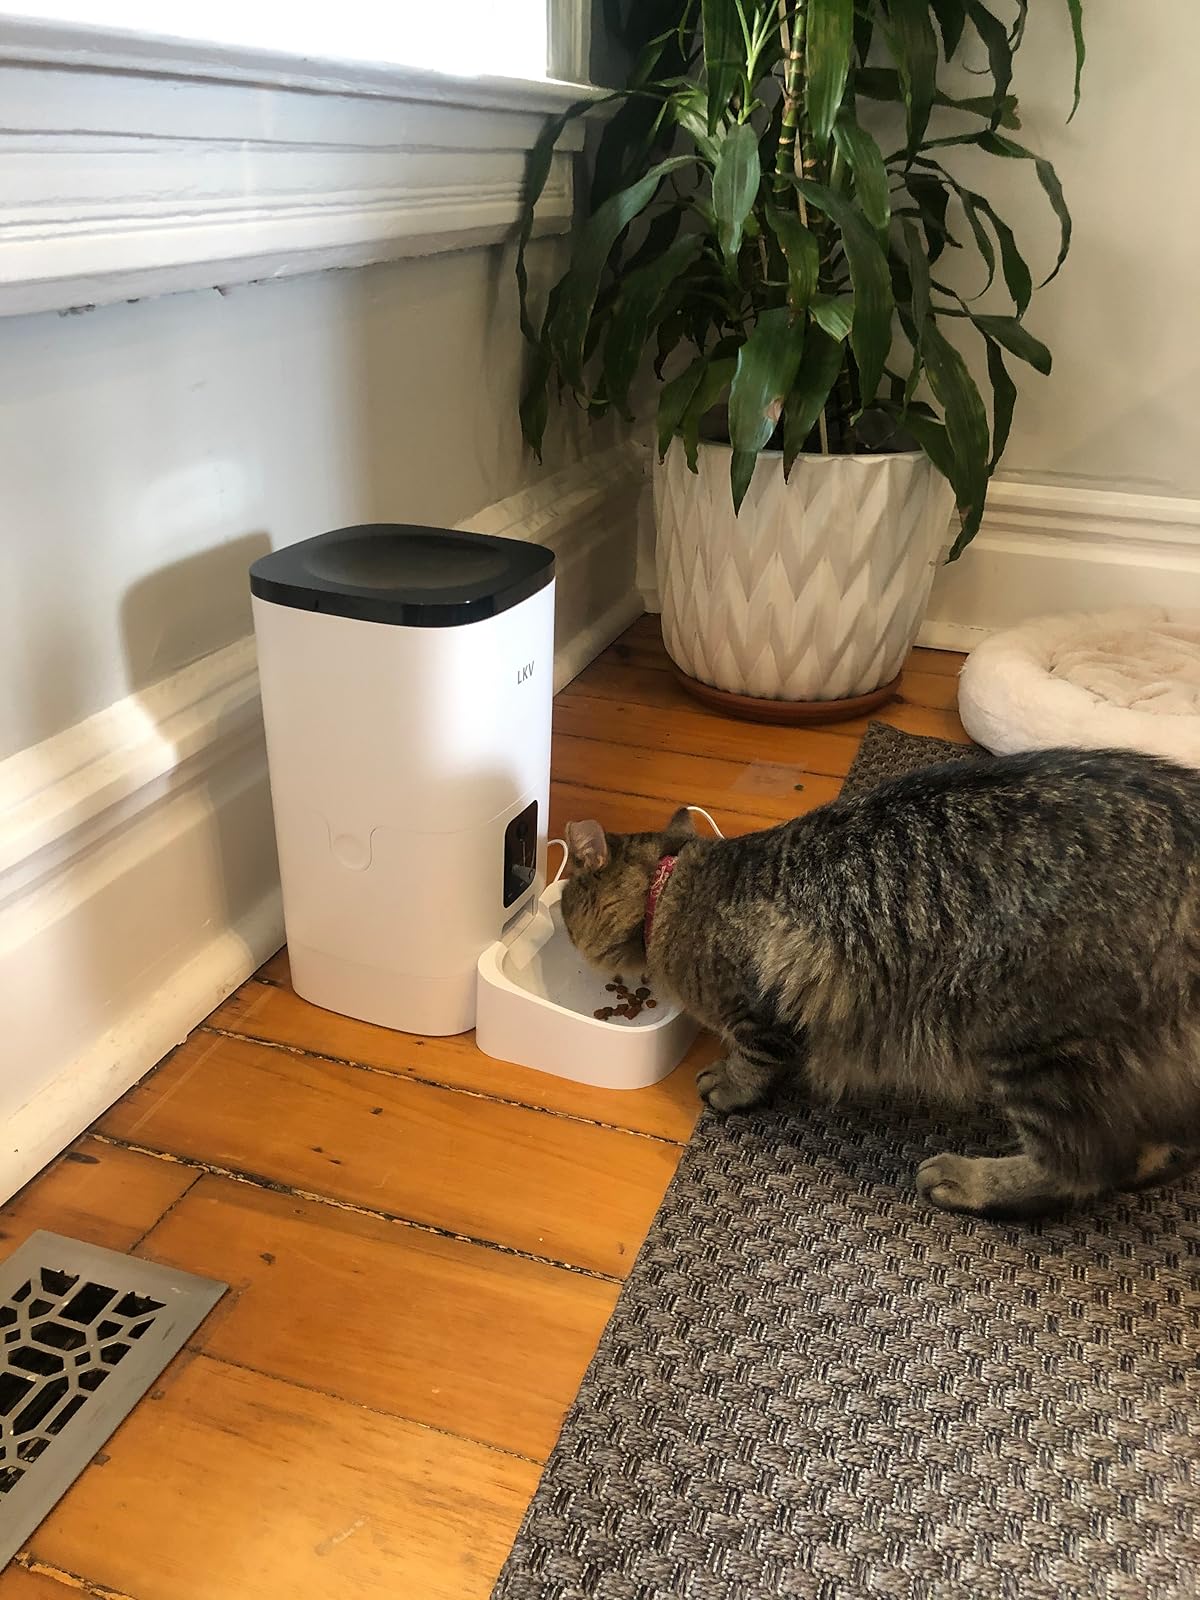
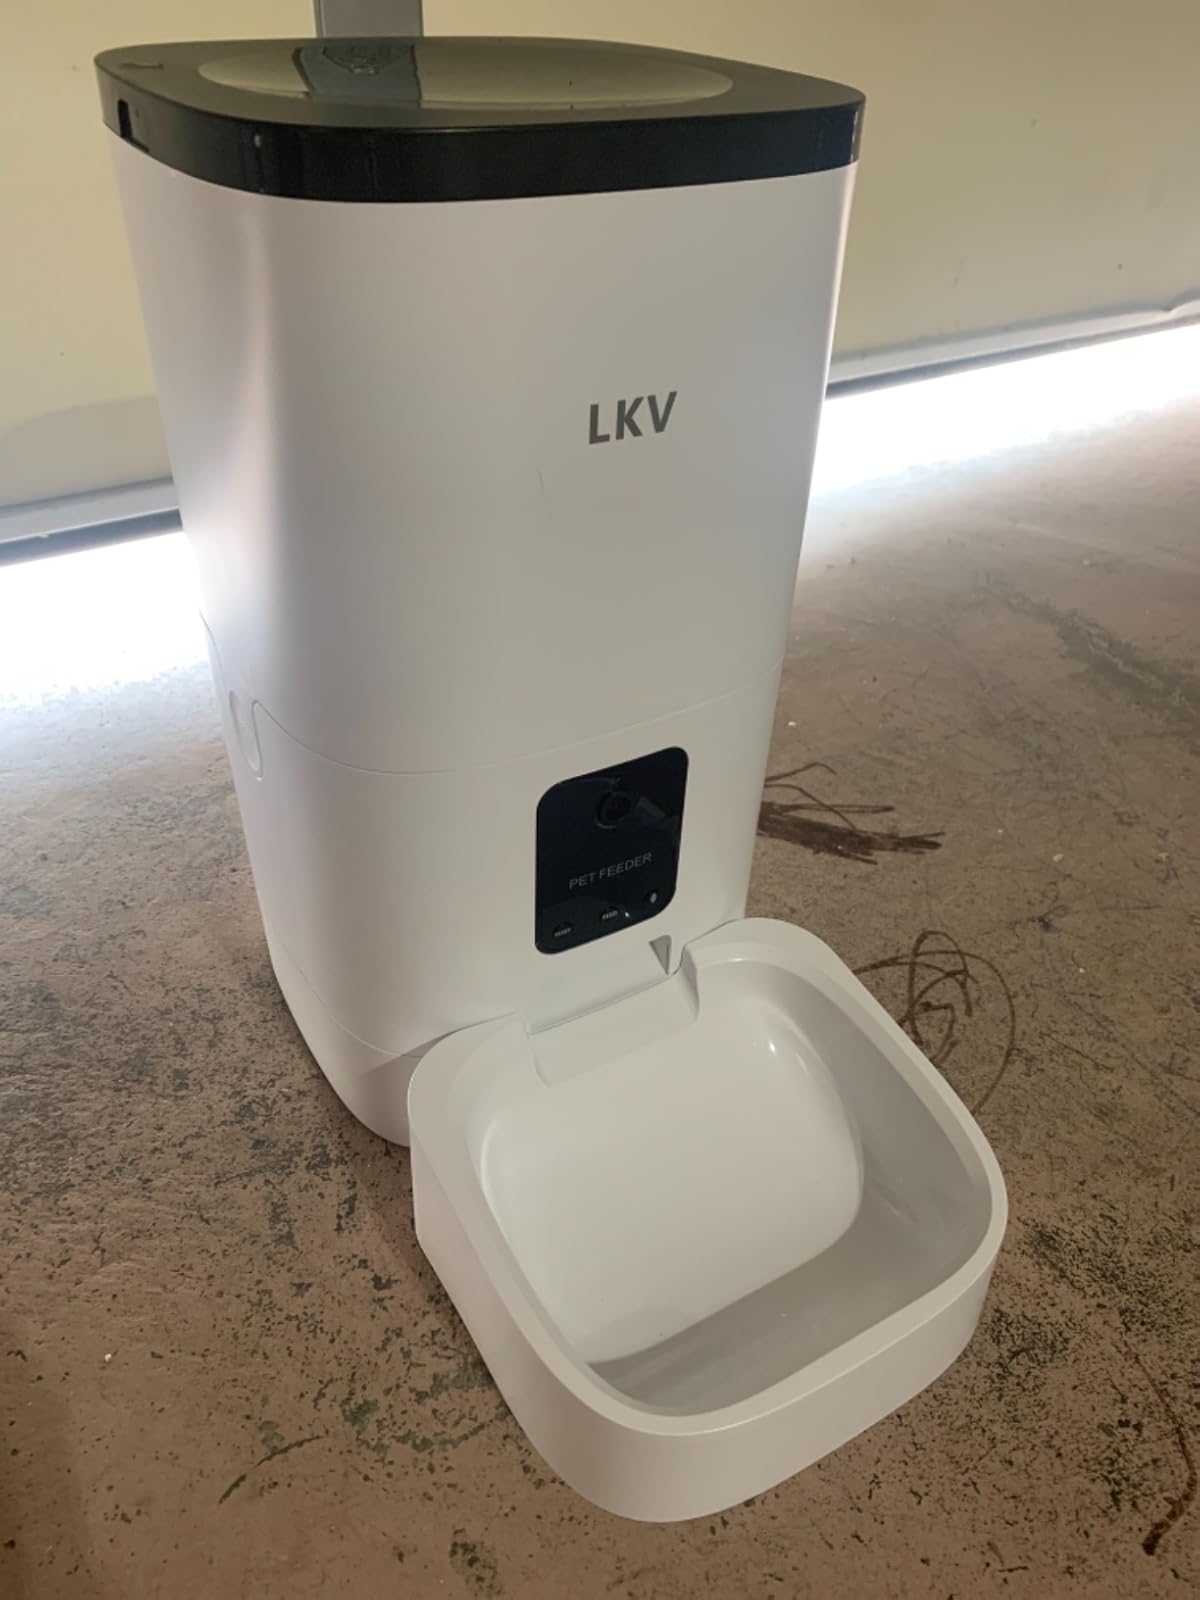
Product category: items_feeder
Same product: yes